Panguitch Historic District

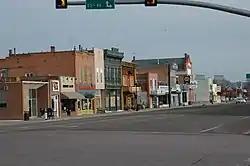
North on Main Street (US-89) in Panguitch, April 2010

The Panguitch Historic District is a historic district that comprises the center of Panguitch, Utah, United States, that is listed on the National Register of Historic Places. It included 379 contributing buildings and two contributing objects.